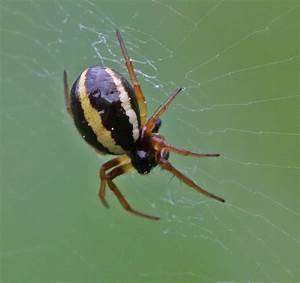
Label: ragno